Georg Niedermeier

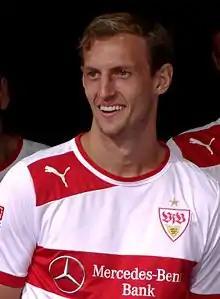
Niedermeier in 2012

Georg Niedermeier (born 26 February 1986), nicknamed ""Niederstrecker"", is a former German professional footballer who played as a defender. A product of the Bayern Munich youth academy, Niedermeier began his senior career with Bayern Munich’s reserve team before moving to VfB Stuttgart in 2009 (initially on loan). He signed permanently in February 2010 for a reported fee of €3.5 million. He went on to make over 180 appearances for Stuttgart across eight Bundesliga seasons, becoming a regular starter and serving in the club’s leadership group. Niedermeier later played for SC Freiburg in the Bundesliga and had a stint with Melbourne Victory in Australia’s A-League, before joining New Zealand's Taranaki Premiership club New Plymouth Rangers in 2023. He also represented Germany at youth level, winning 14 caps for the under-17 national team as well as 3 caps for the under-19 national team. After retiring from playing, Niedermeier pursued coaching education: in 2023 he undertook coaching courses in Australia and obtained his Football Australia “C” and “B”-Diploma.